Alexander Macomb Mason

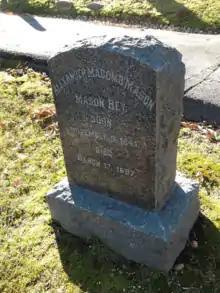
Grave marker of Alexander Macomb Mason in Oak Hill Cemetery, Washington, DC

Mason died in Washington, DC in 1897 and is buried in Oak Hill Cemetery.